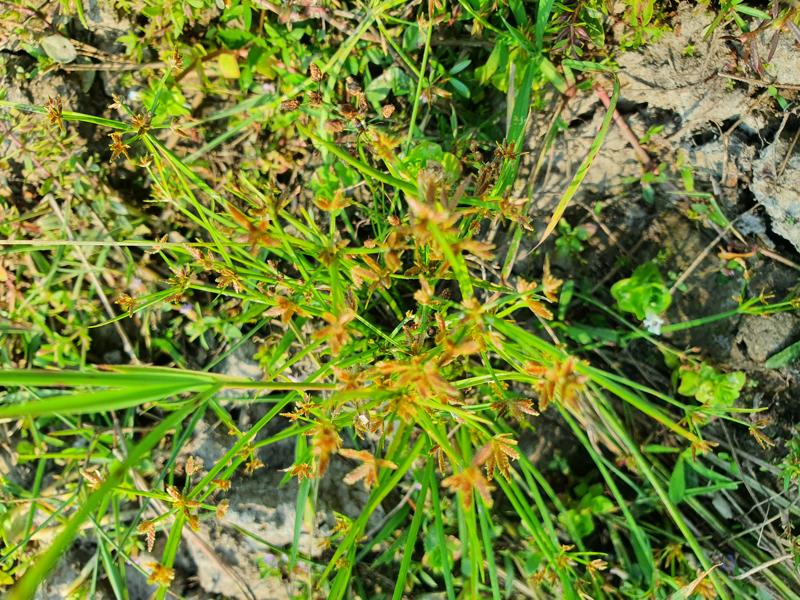
Weed species: Cyperus ochraceus